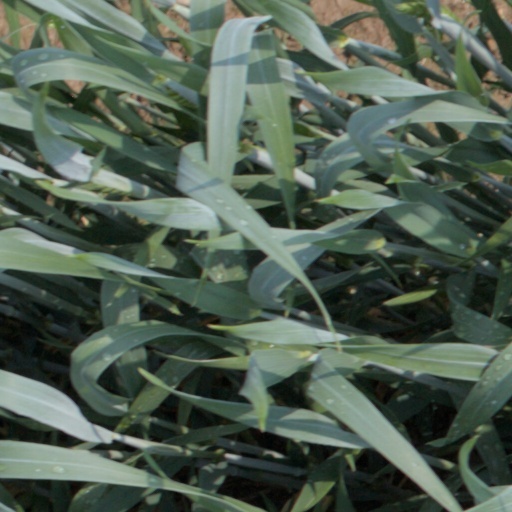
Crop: wheat